Home front during World War I

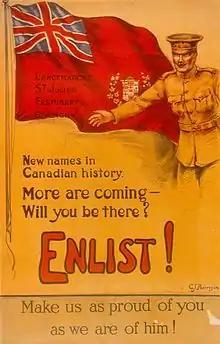
A Canadian recruiting poster featuring names of French battlefields (but an English text)

The home front during World War I covers the domestic, economic, social and political histories of countries involved in that conflict. For nonmilitary interactions among the major players see diplomatic history of World War I.